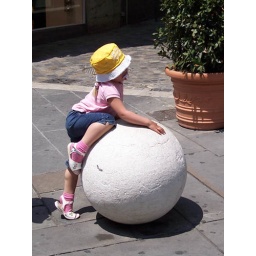
An italian girl on the ball in Rimini.Summer 2007